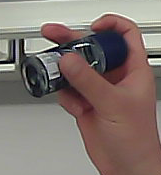
Product: nivea_rollon